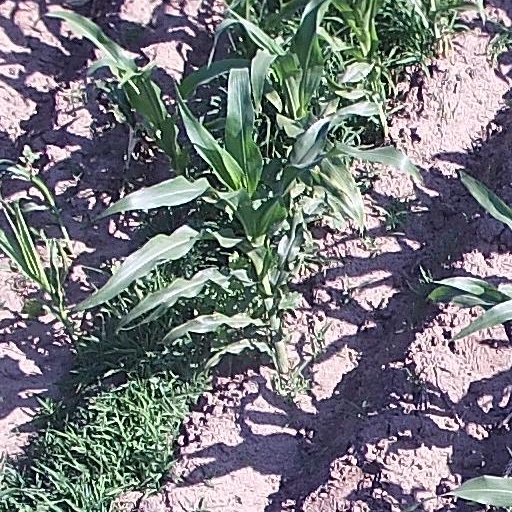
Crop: maize; corn